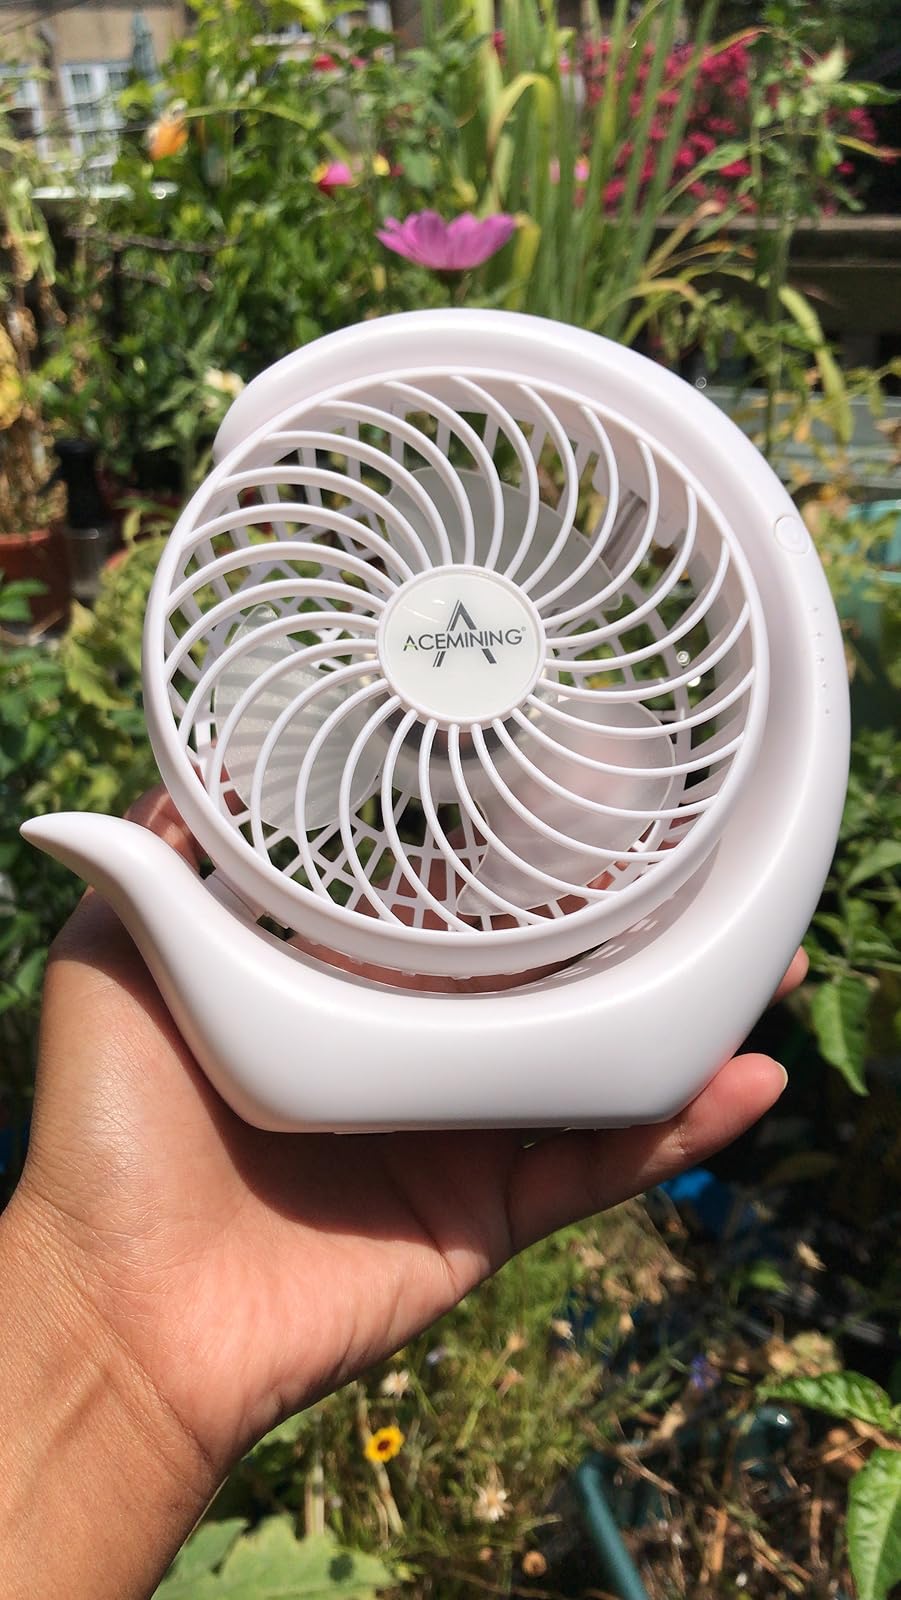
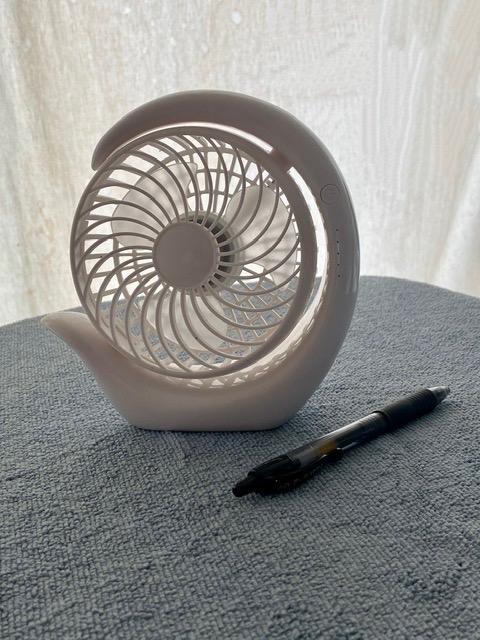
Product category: fan
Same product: yes